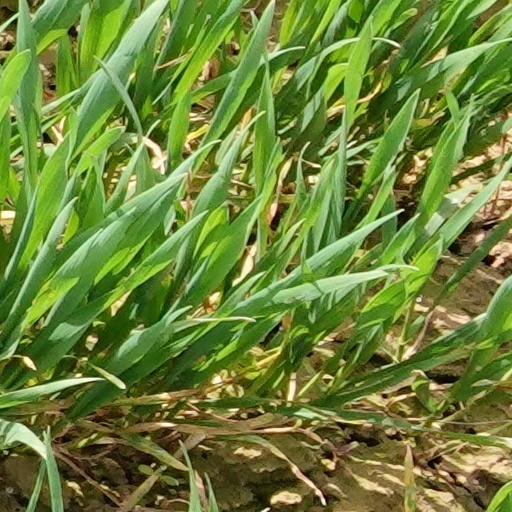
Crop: wheat